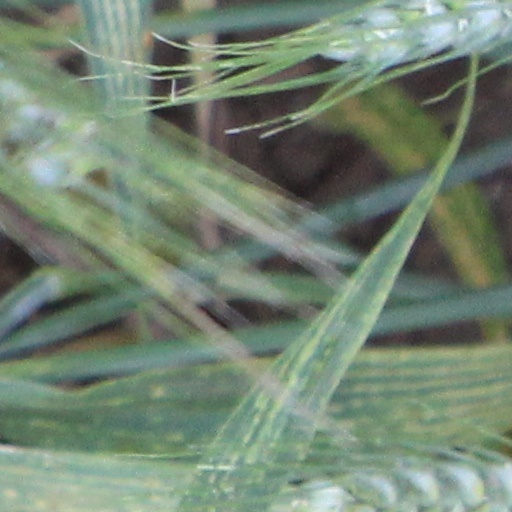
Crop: wheat